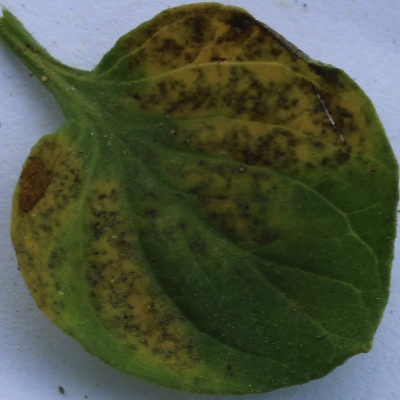
Crop: Tomato
Condition: septoria leaf spot